Sakkos

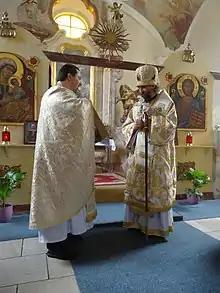
Priest in phelonion (left) and archbishop of Prague Joachim in sakkos

The sakkos (Greek: σάκκος, "sackcloth") is a vestment worn by Orthodox and Greek Catholic bishops instead of the priest's "phelonion". The garment is a tunic with wide sleeves, and a distinctive pattern of trim. It reaches below the knees and is fastened up the sides with buttons or tied with ribbons. It is similar in form to the western dalmatic, which is similarly derived from Byzantine dress. The "sakkos" was originally worn by the Emperor as an imperial vestment, symbolizing the tunic of disgrace worn by Christ during his trial and mockery.